Haplogroup X (mtDNA)

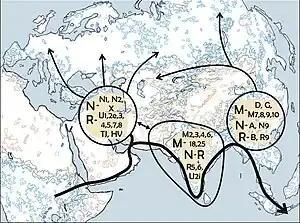
A mtDNA-based map of major human migrations.

Haplogroup X diverged from haplogroup N roughly 30,000 years ago (just prior to or during the Last Glacial Maximum). It is in turn ancestral to subclades X2 and X1, which arose 16-21 thousand and 14-24 thousand years ago, respectively.